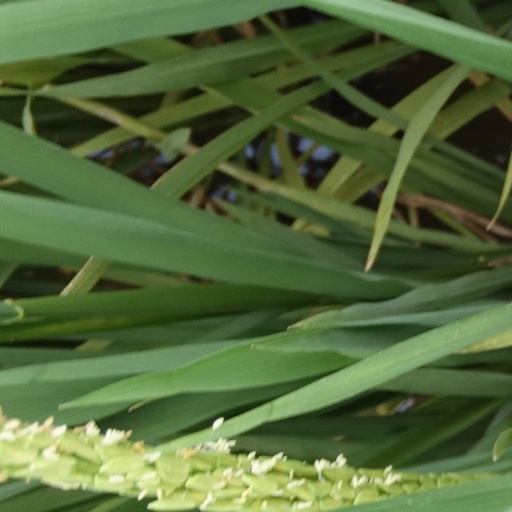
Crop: rice